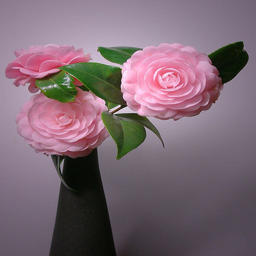
A trio of pink roses in a vase.
Three pink roses in a vase in front of a white wall.
A vase with pink flowers against a white wall.
A vase with three large, pink, multi-petaled flowers.
The three pink flowers are in a thin vase.